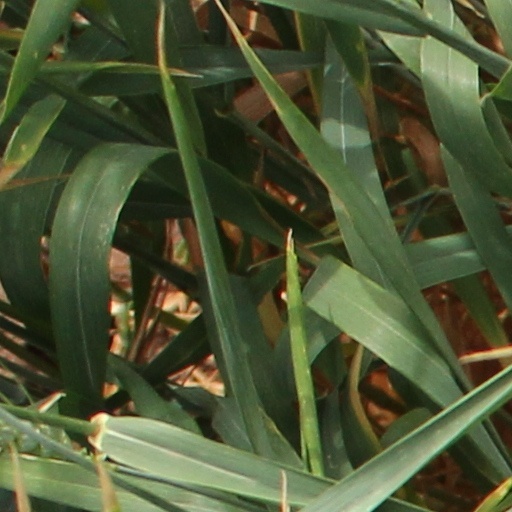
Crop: wheat